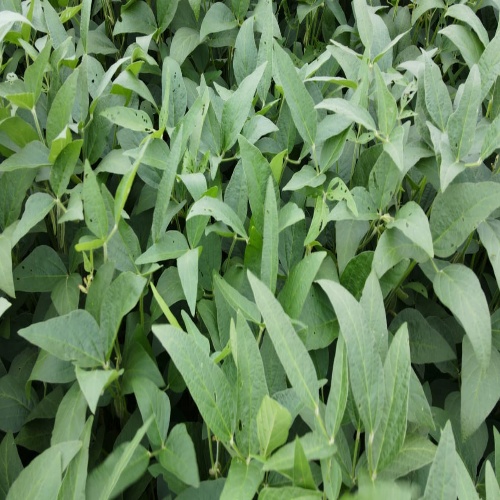
Label: Diabrotica_speciosa